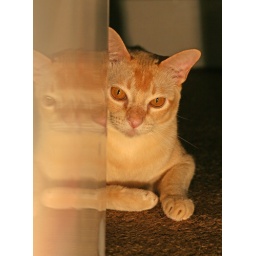
Pixy on the floor in lamp light #1